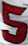
Number: 5